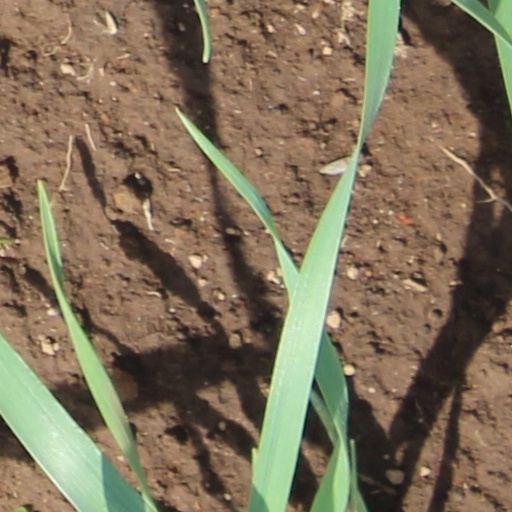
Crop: wheat